Describe the emotion expressed in this image:  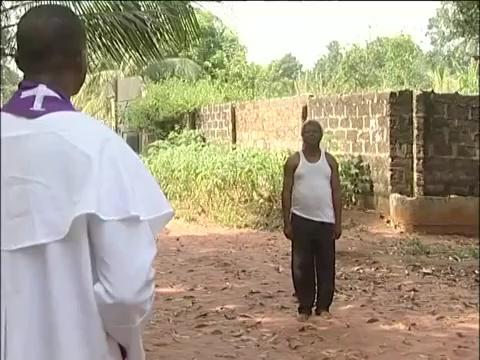
This person displays Suffering, valence and arousal with low intensity.